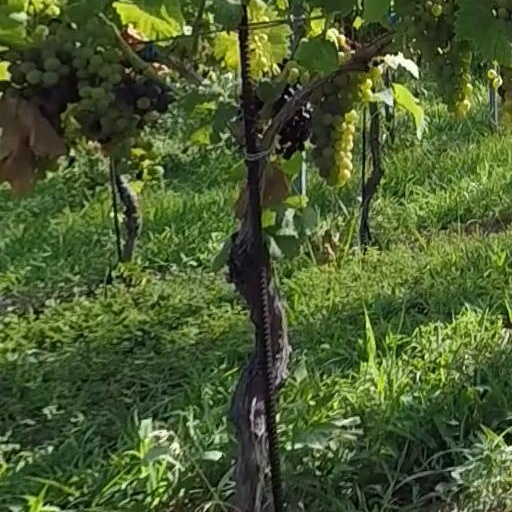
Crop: grape